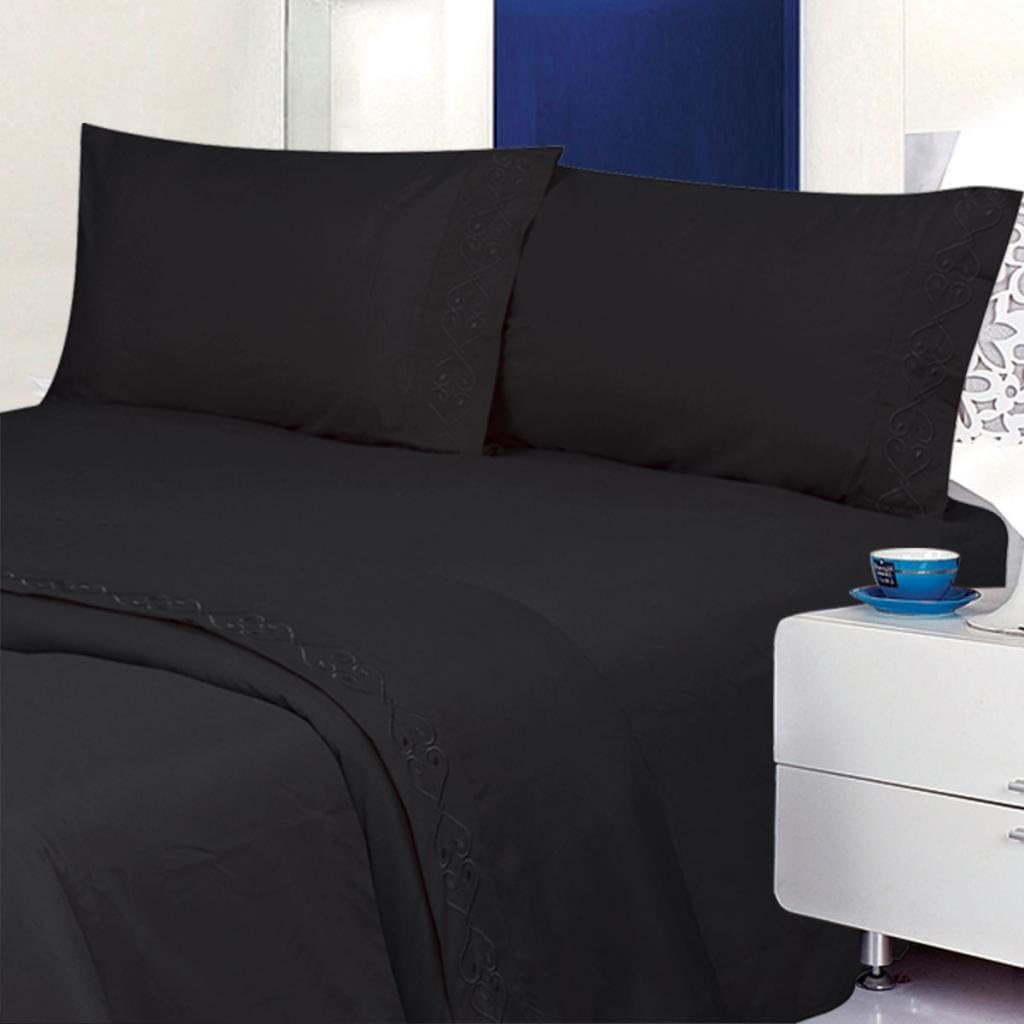
Home Couture Italian Deluxe 1800 Thread Count Bed Sheet Set – Embroidered Sheet Set – Twin Size, Black
Category: Amazon Home
Sleep in the lap of luxury! These ultra soft sheets are crafted with Finest Materials making them as soft and comfortable as they are stylish. The sheets are attractive are sure to complement your bedroom's décor. They will stay smooth and wrinkle free for years to come. Nothing but the sweetest dreams awaits
Features: TWIN Size, 3pc Set, includes flat sheet 66" X 96" inch, fitted sheet 39" x 75" inch, Pillowcase 20" x 30" Inch | Brushed Microfiber - Majestic Embroidered Pillowcase, and Embroidered Flat Sheet, with cool lustrous feel and a very soft silky touch | Easy Care - Wrinkle-free, Fade-resistant, Machine wash in cold and tumble dry on low | Deep Pockets fully elasticized fitted sheet guarantees a secure fit for mattress depths from 17" | Italian Fine Luxury Linen – 100% Money Back Guarantee